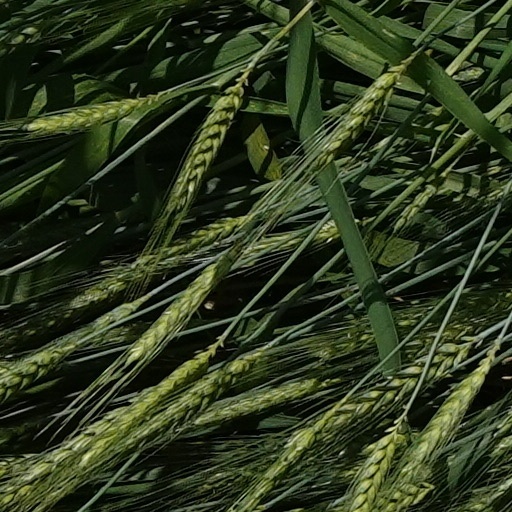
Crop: wheat